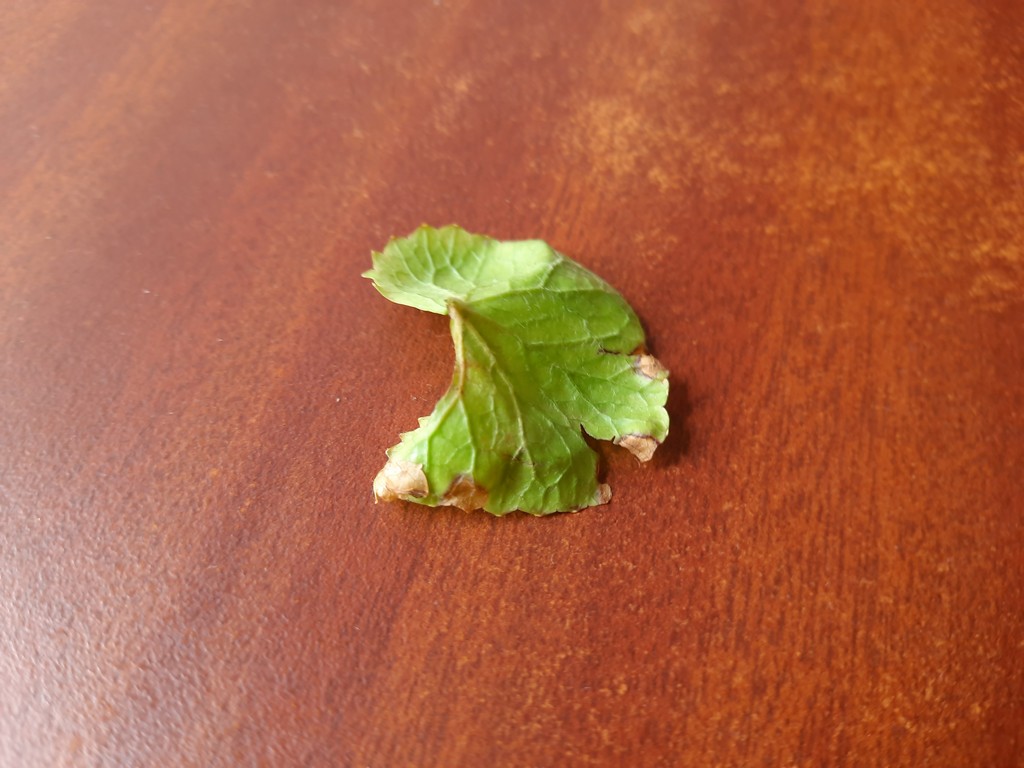
Label: Unhealthy